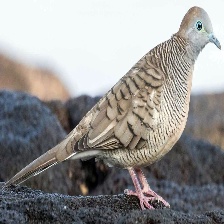
Species: ZEBRA DOVE
Scientific name: GEOPELIA STRIATA